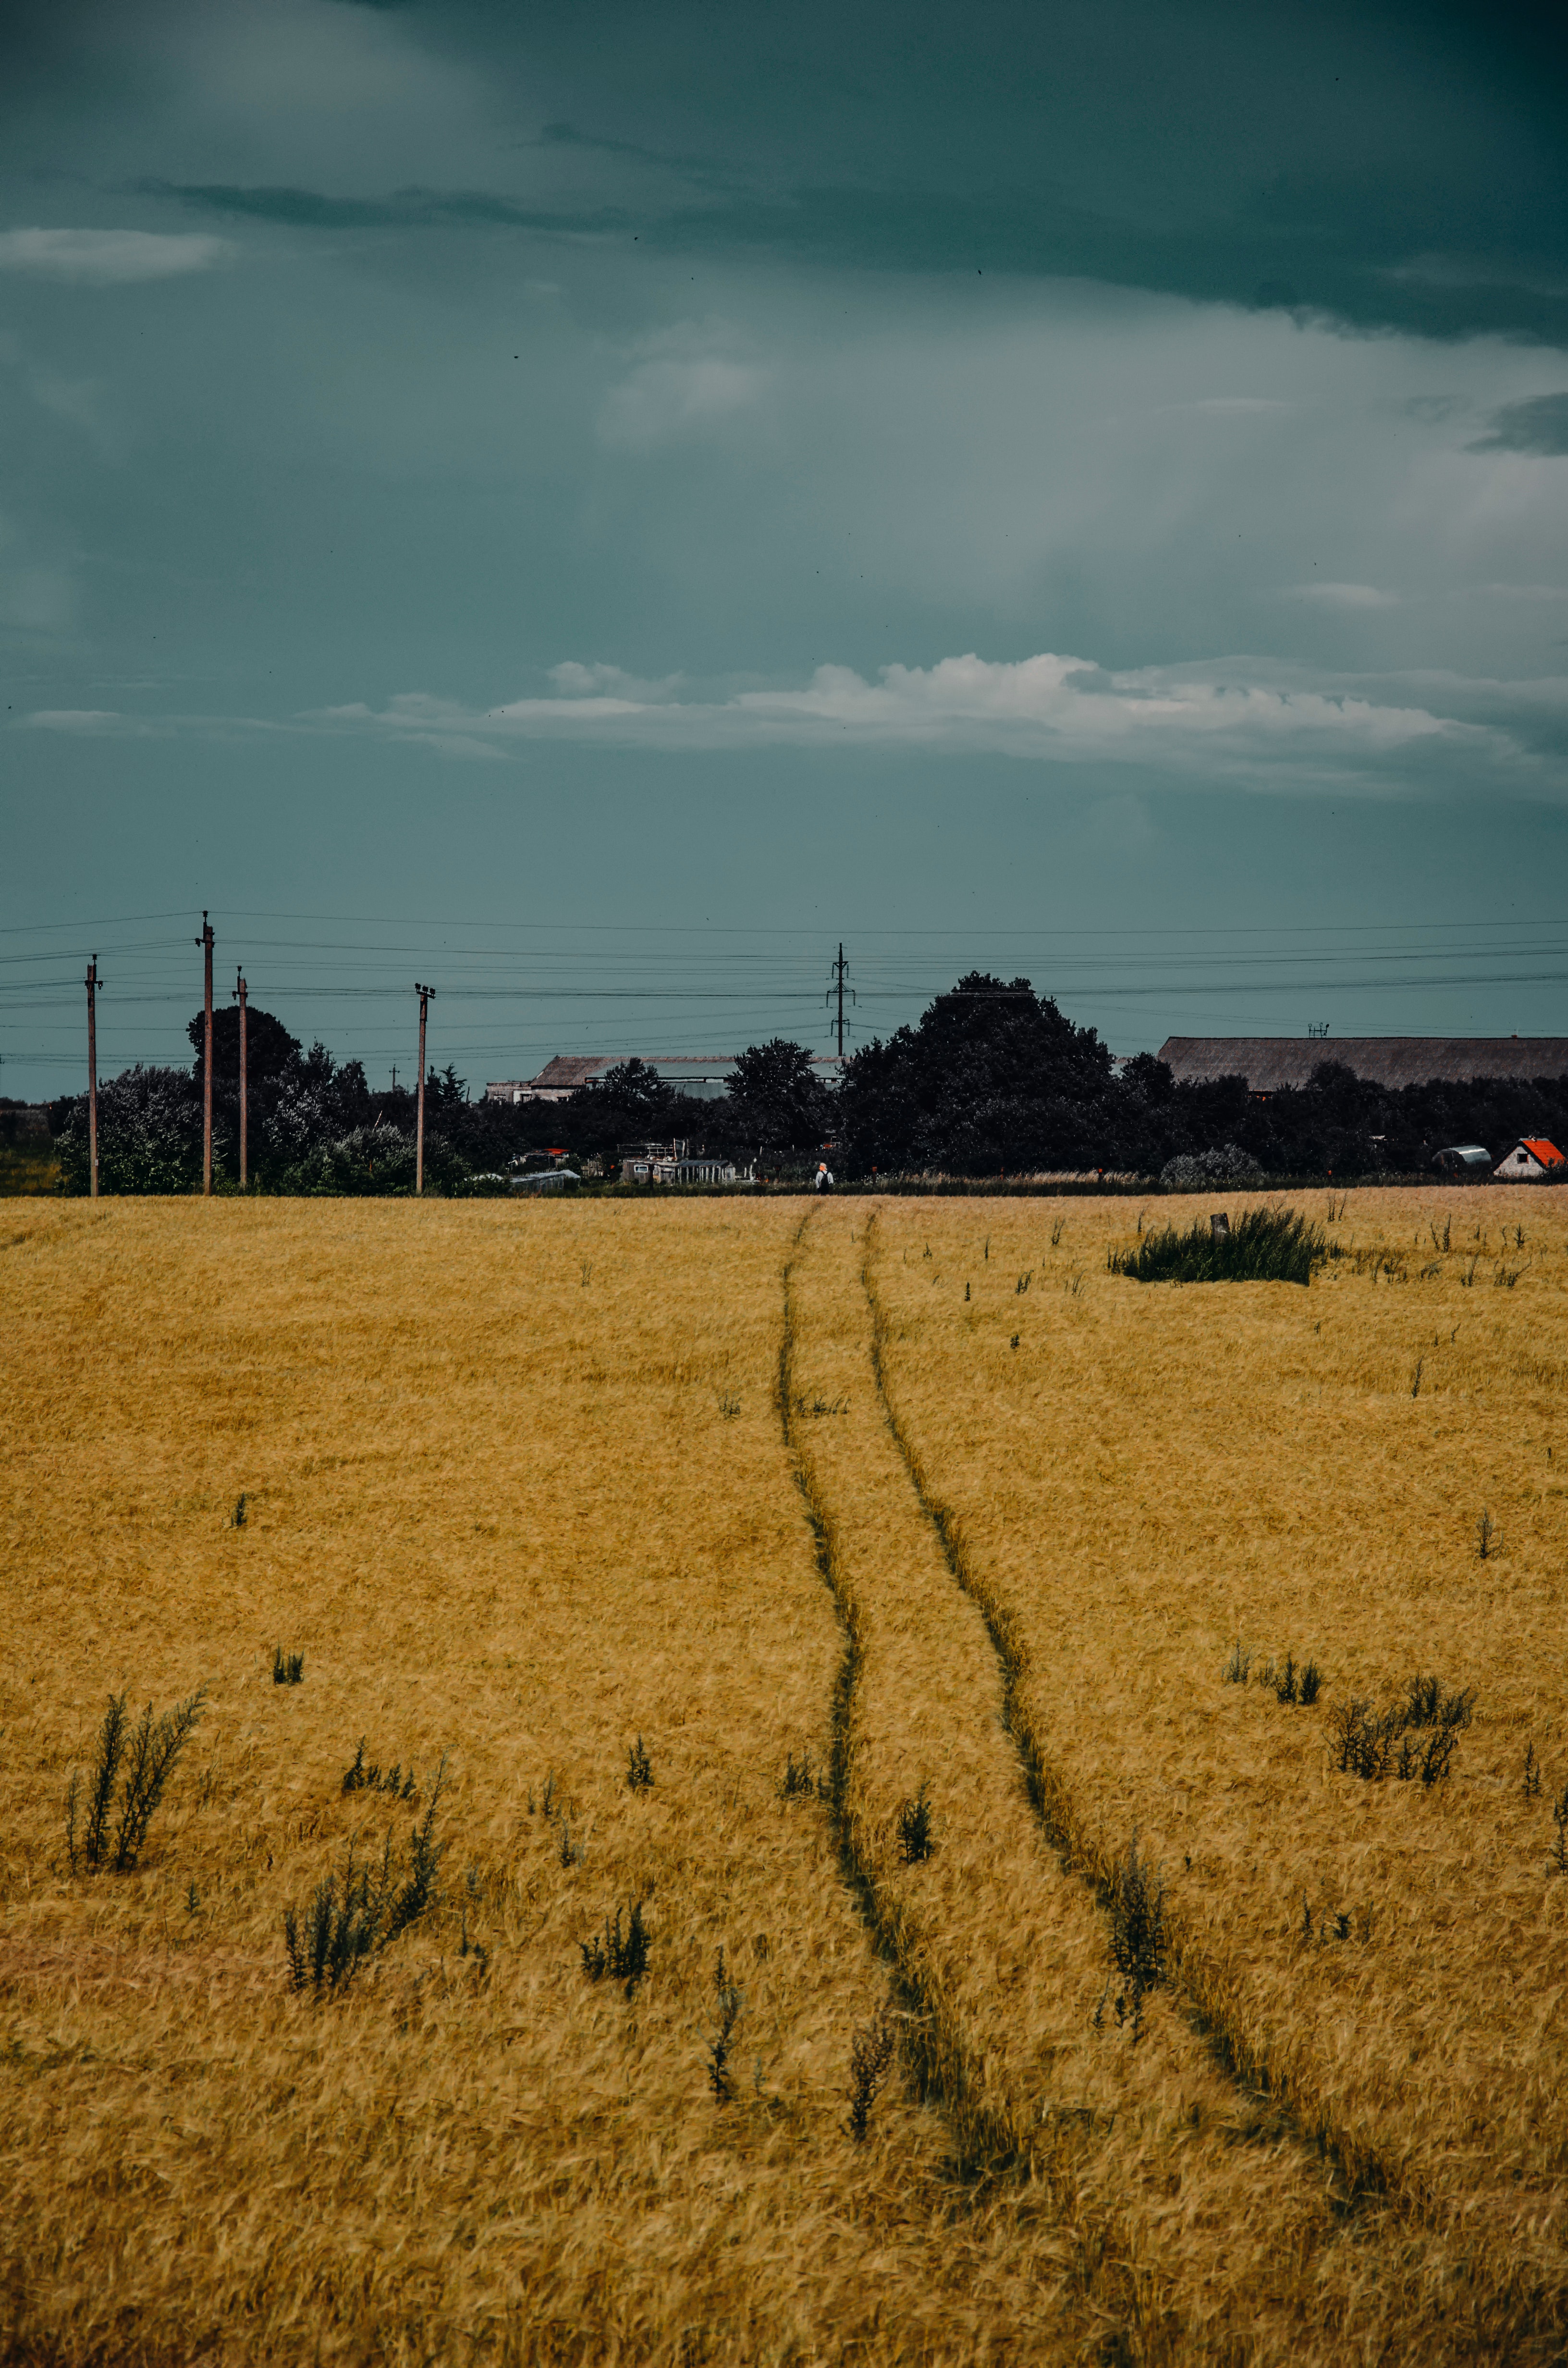
sky, field, yellow, cloud, grass, plain, horizon, grassland, tree, grass family, rural area, line, pasture, ecoregion, atmosphere, farm, landscape, prairie, soil, plant, road, hay, steppe, land lot, Tints and shades, photography, sunlight, agriculture, straw, meadow, paddy field, crop, shadow, meteorological phenomenon